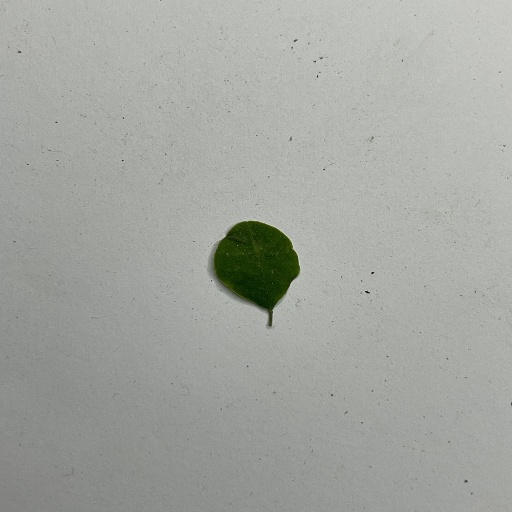
Species: Sojina
Leaf condition: Bacterial Spot